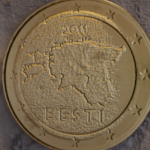
Coin value: 50cents
Country: et
Edition: standard